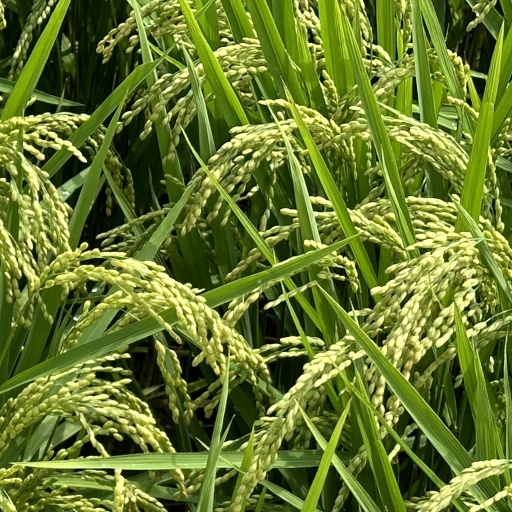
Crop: rice